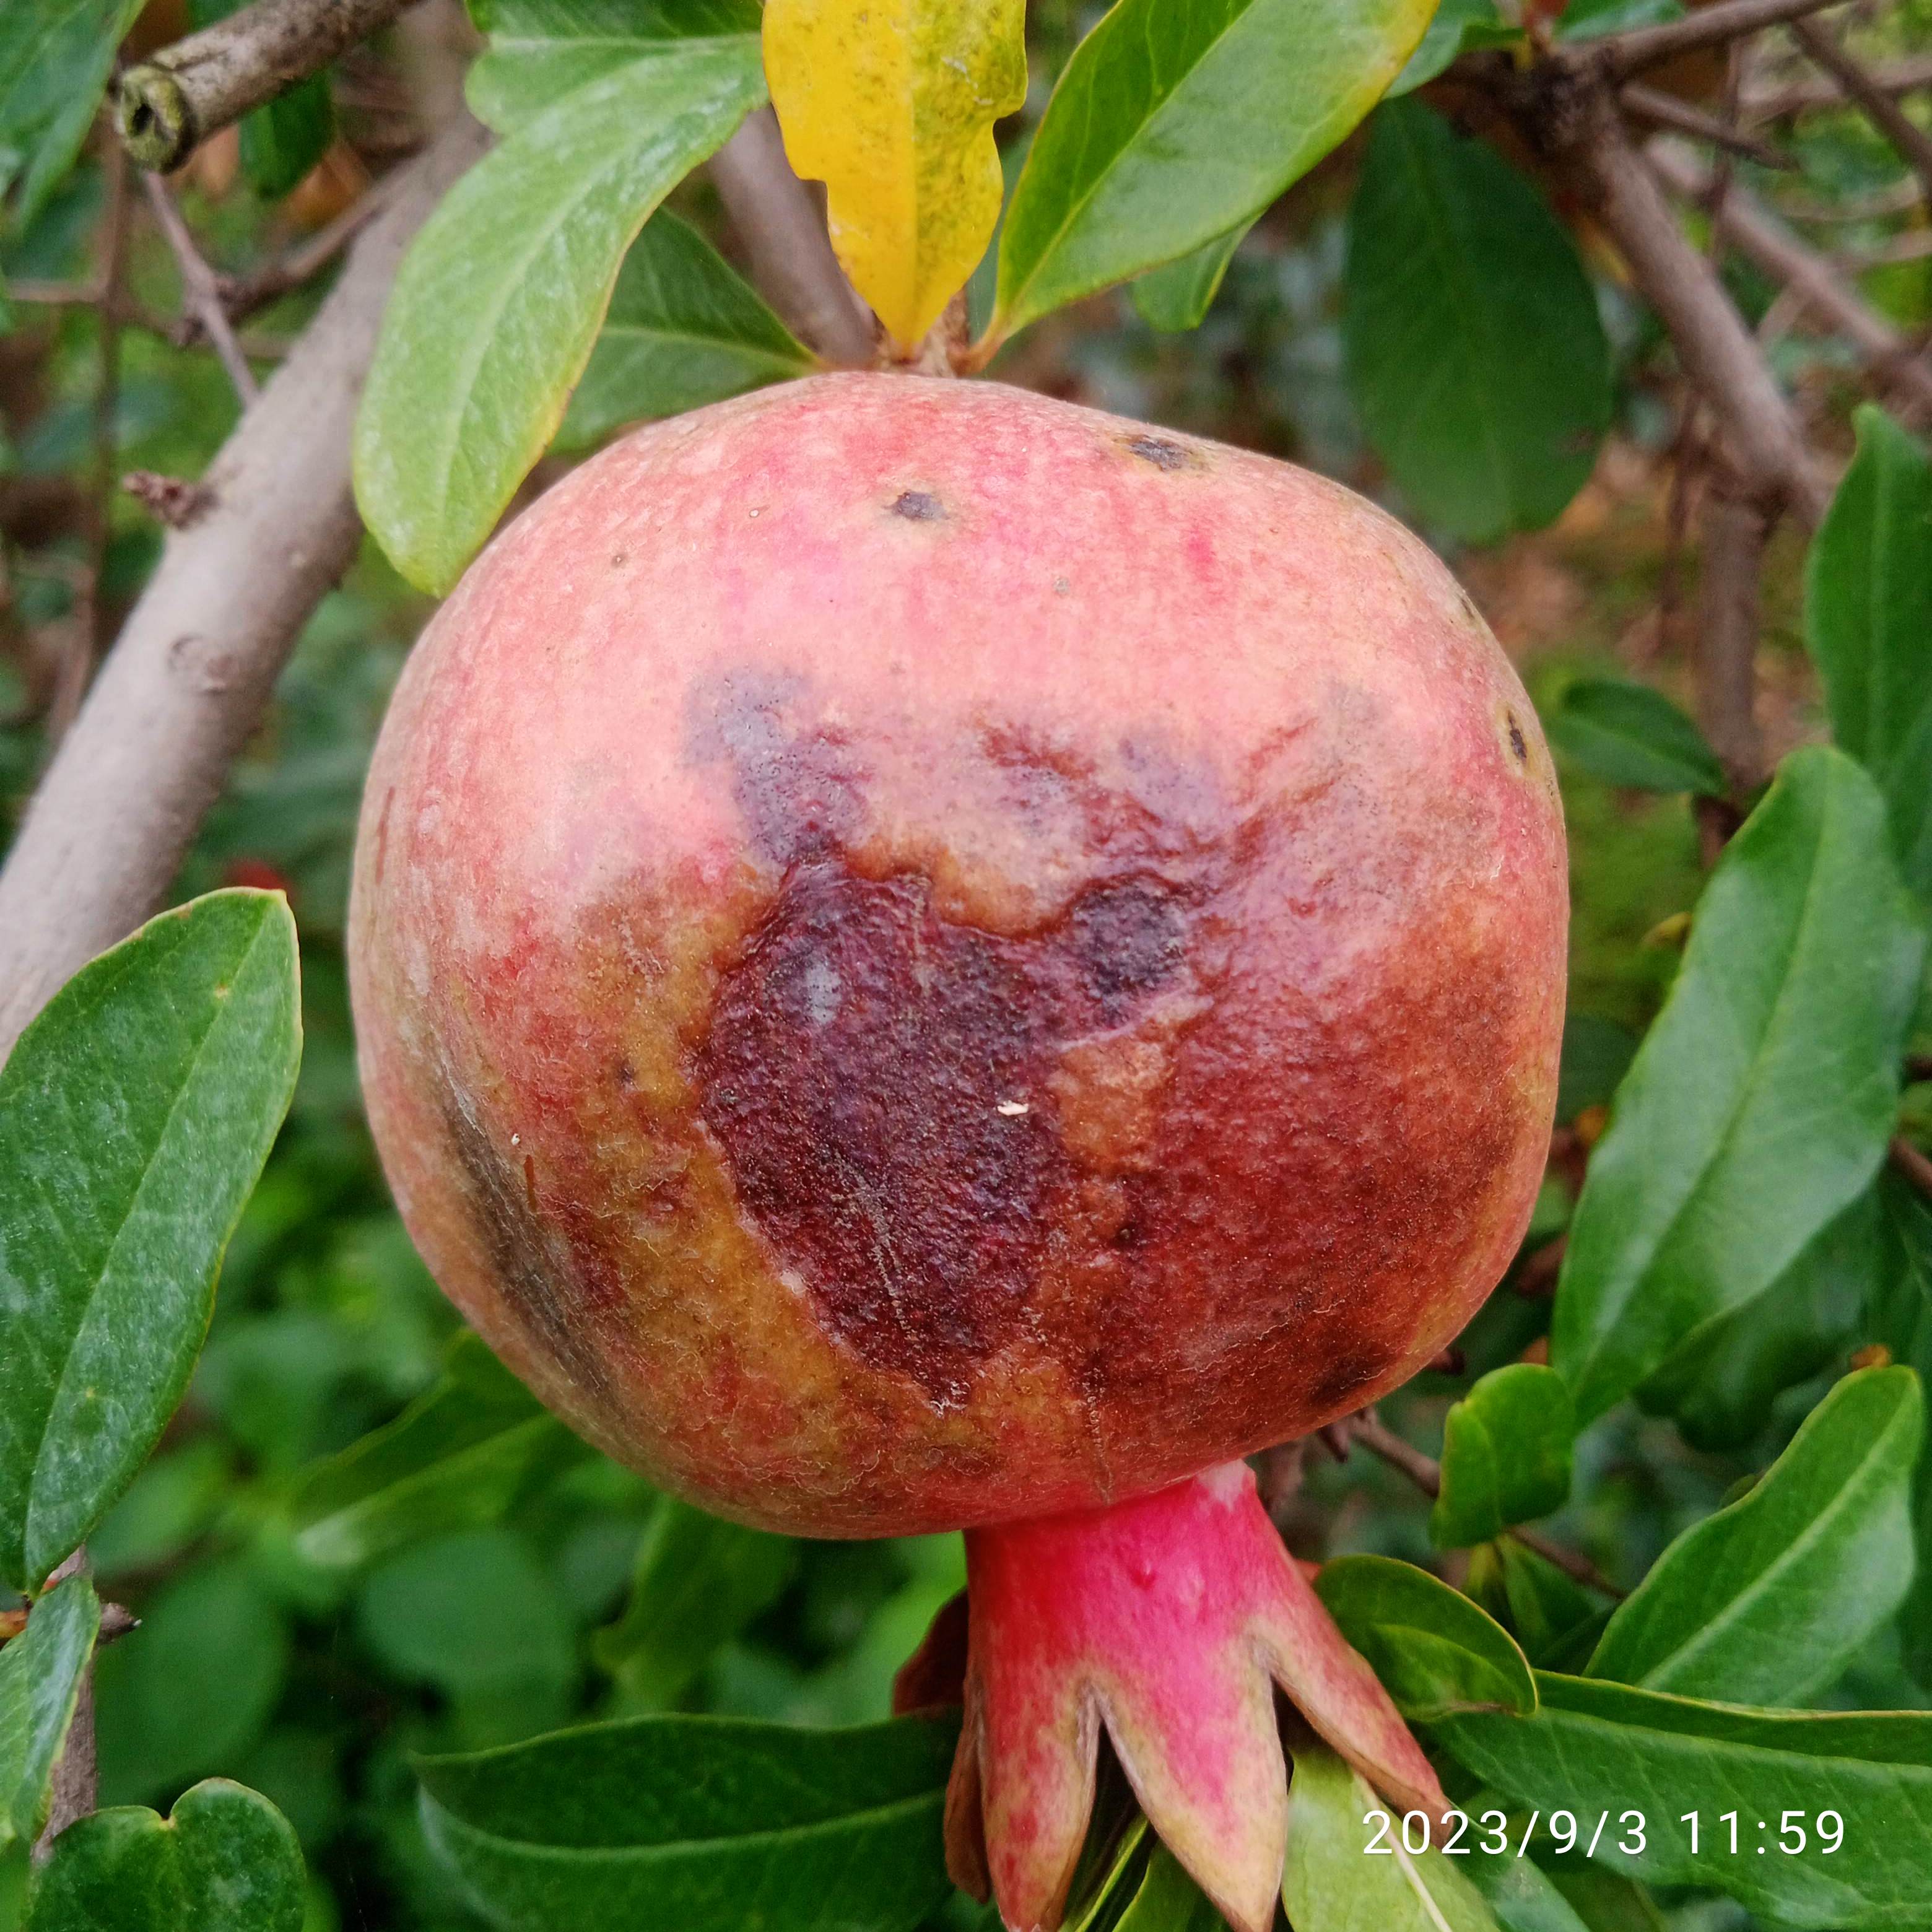
Label: Anthracnose